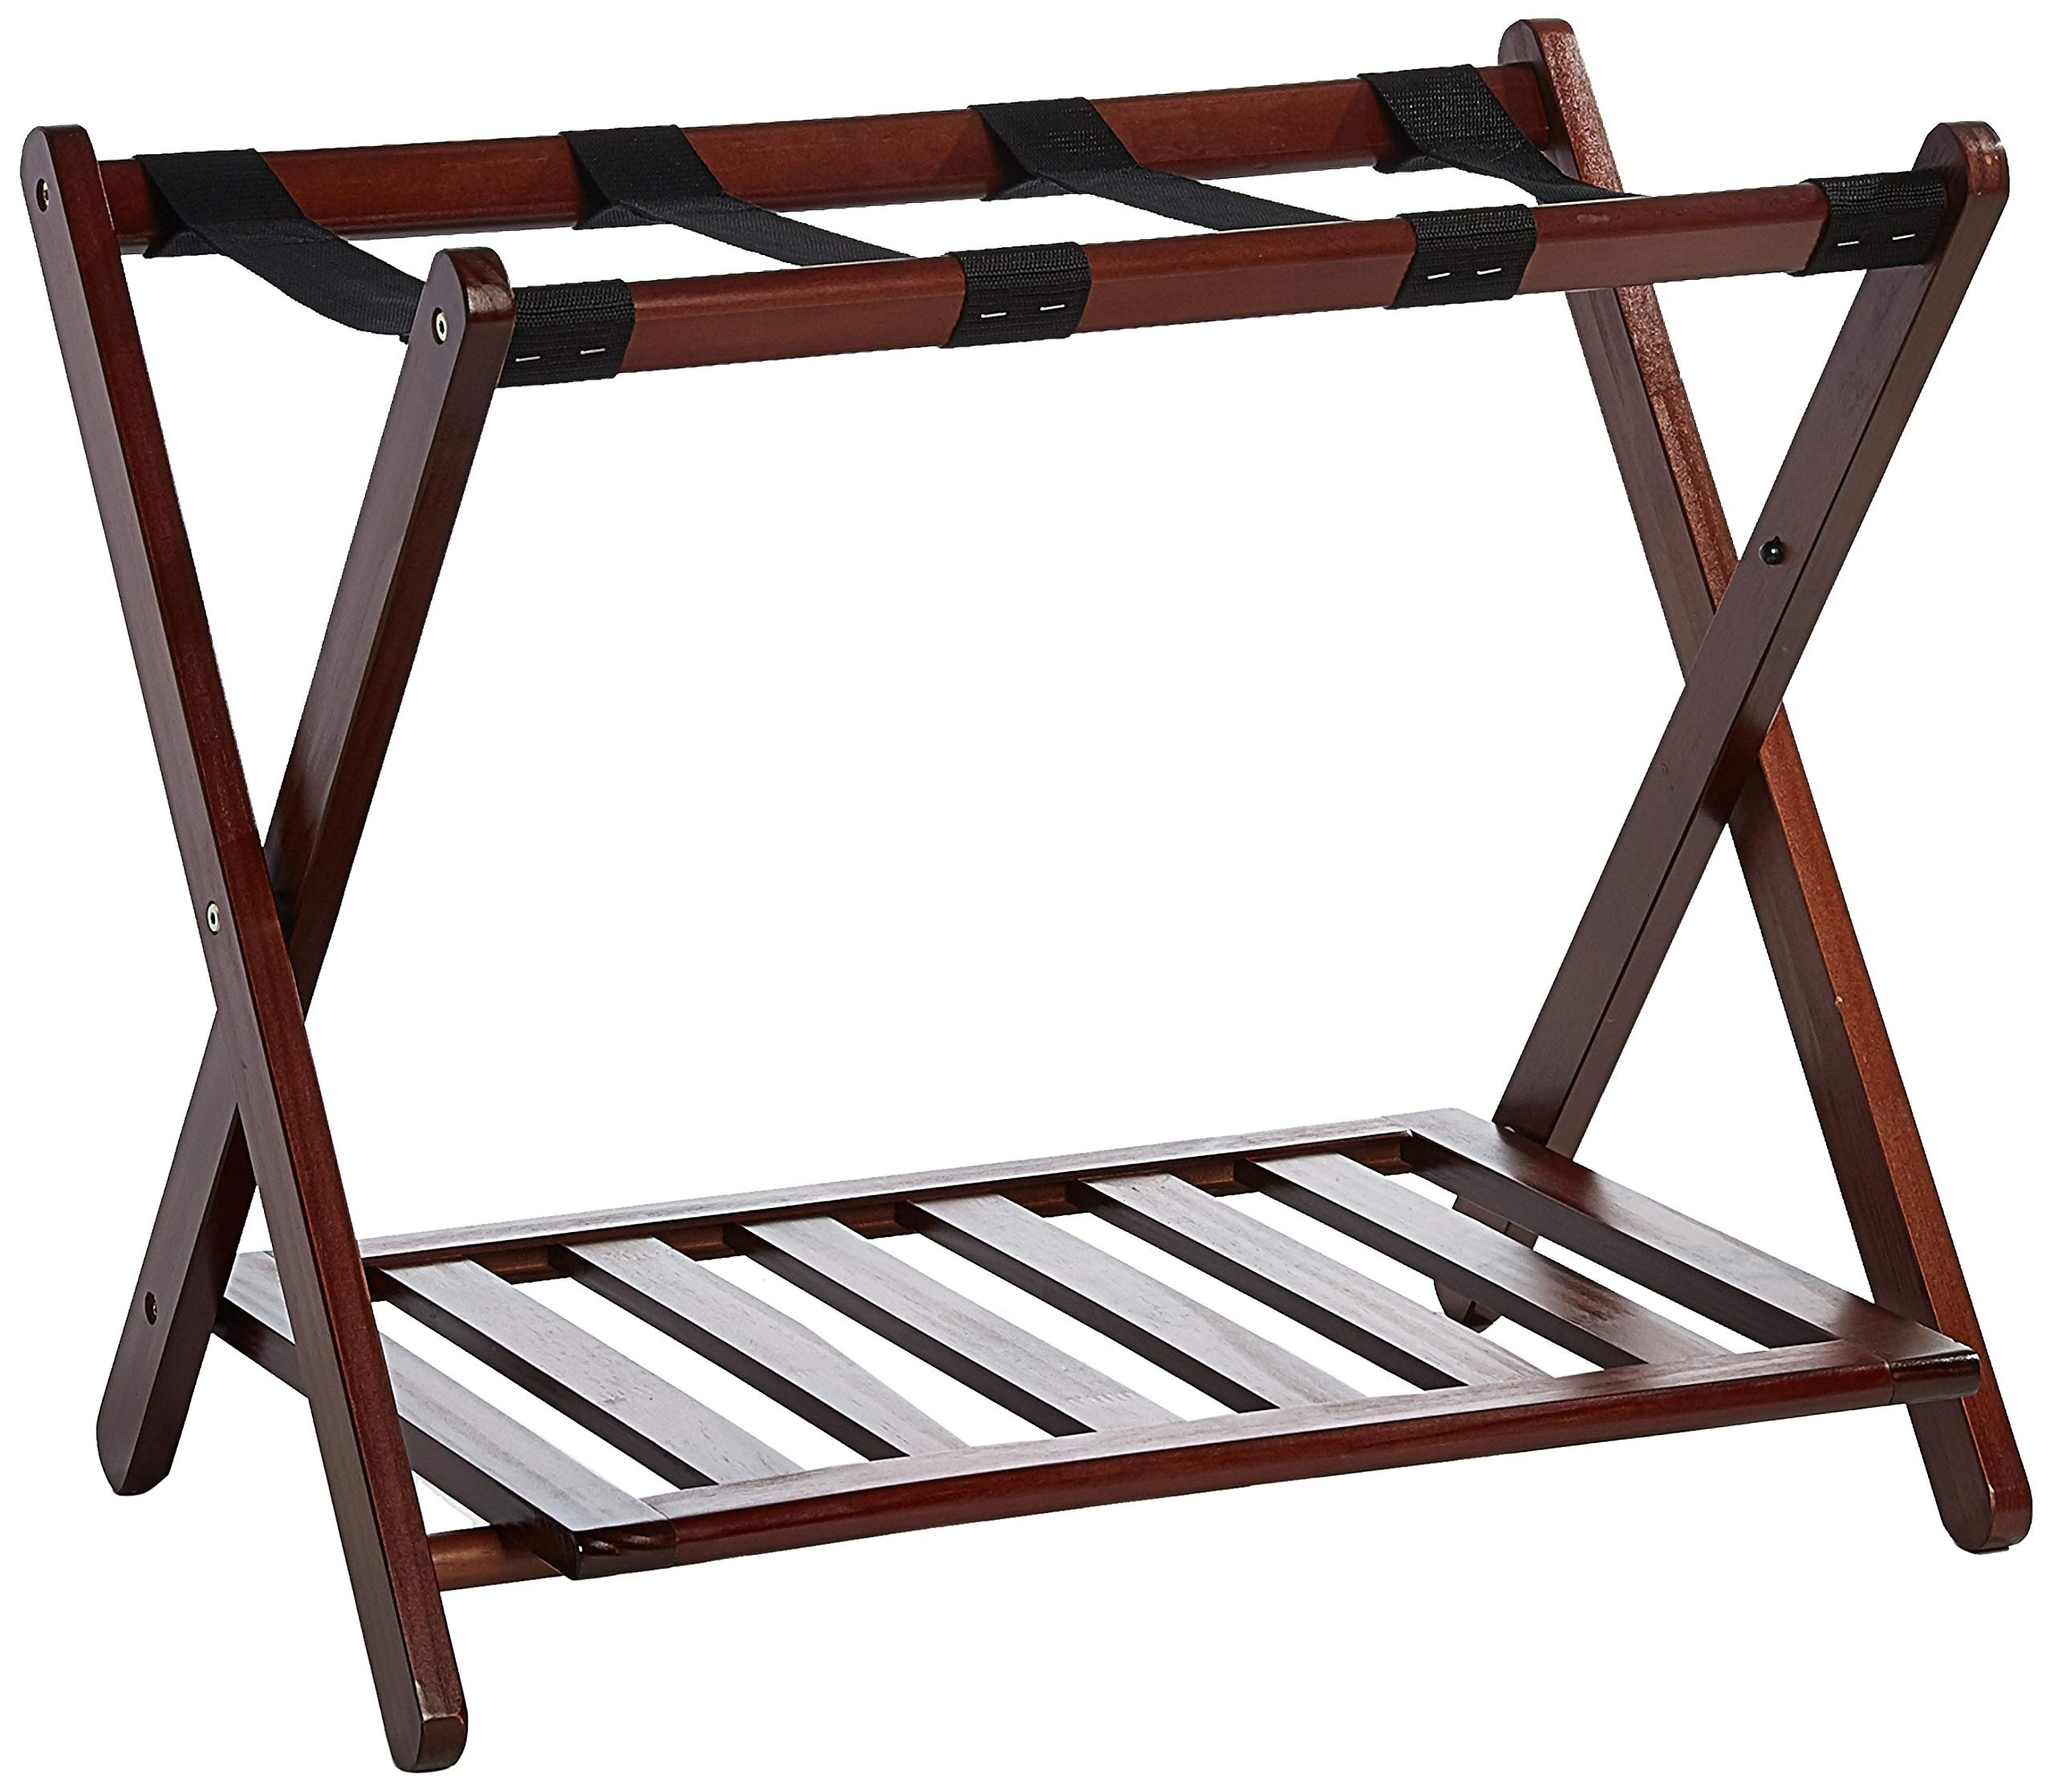
Casual Home Luggage Rack, Walnut, Solid Wood
Brand: Casual Home
Welcome your guests with a convenient spot to pack and unpack with this Hotel-Style Folding Luggage Rack. Wide 26.75" top accommodates most luggage. Sturdy construction supports up to 50 pounds on the top shelf and 50 pounds on the lower for worry-free use. And the convenient lower shelf doubles as a makeshift shoe rack or simply an extra space to store items off the floor. Folds easily and compactly for storage, ideal for busy homes that house frequent visitors.
Category: Luggage & Bags > Luggage Accessories > Luggage Racks & Stands